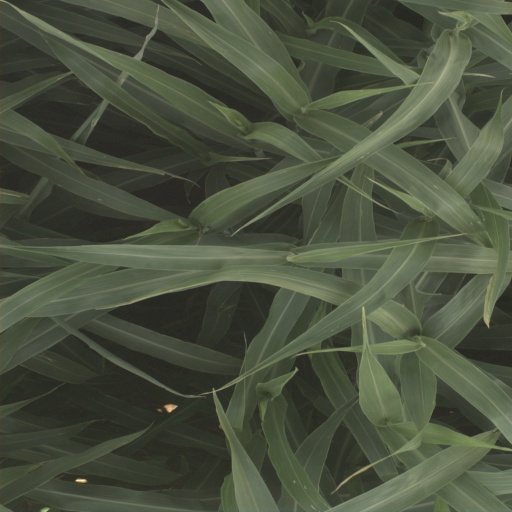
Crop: sorghum